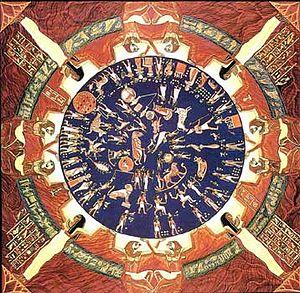
Le zodiaque de Dendérah est un bas-relief célèbre de l'Égypte antique représentant la voûte céleste et ses constellations. Il était placé au plafond d'une chapelle dédiée à Osiris, située sur le toit du temple d'Hathor à Dendérah.